Thayumanavar

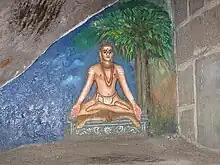
Thayumanavar

Thayumanavar or Tayumanavar ( "Tāyumānavar") (1705–1744) was a Tamil spiritual philosopher from Tamil Nadu, India. Thayumanavar articulated the Saiva Siddhanta philosophy. He wrote several Tamil hymns of which 1454 are available. His first four songs were sung 250 years ago at the Congress of Religions in Tiruchirappalli. His poems follow his own mystical experience, but they also outline the philosophy of Hinduism, and the Tirumandiram by Saint Tirumular in its highest form, one that is at once devotional and nondual, one that sees God as both immanent and transcendent.